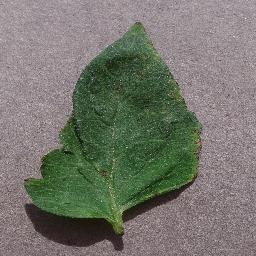
Label: Tomato___Target_Spot